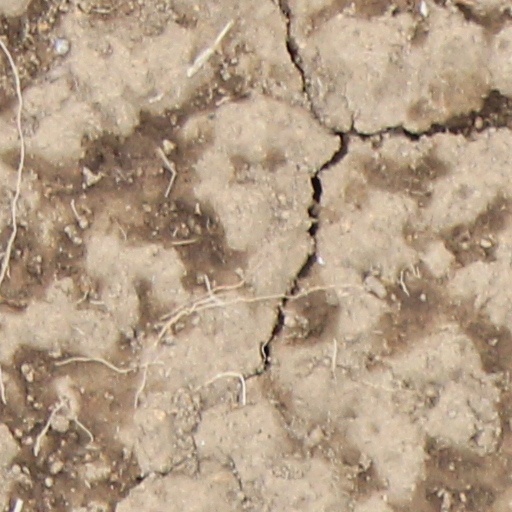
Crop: wheat